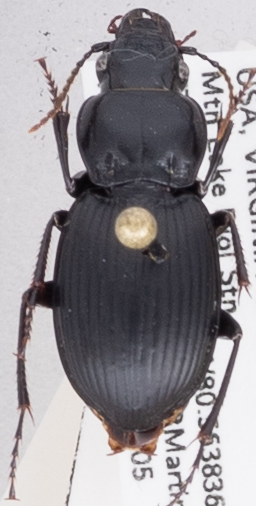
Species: Cyclotrachelus sigillatus
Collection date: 2018-06-05
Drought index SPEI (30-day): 0.552
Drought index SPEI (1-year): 0.47
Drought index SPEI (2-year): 0.63